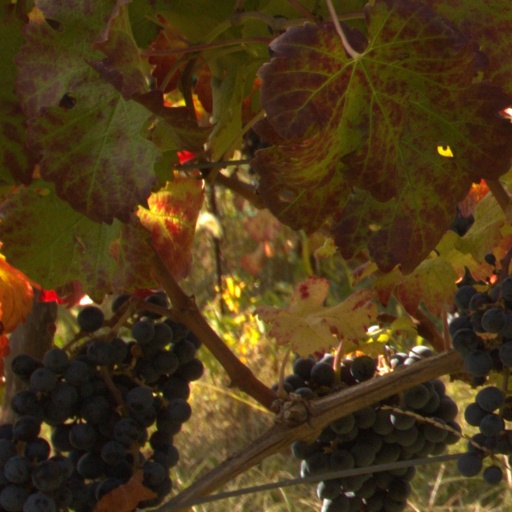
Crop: grape